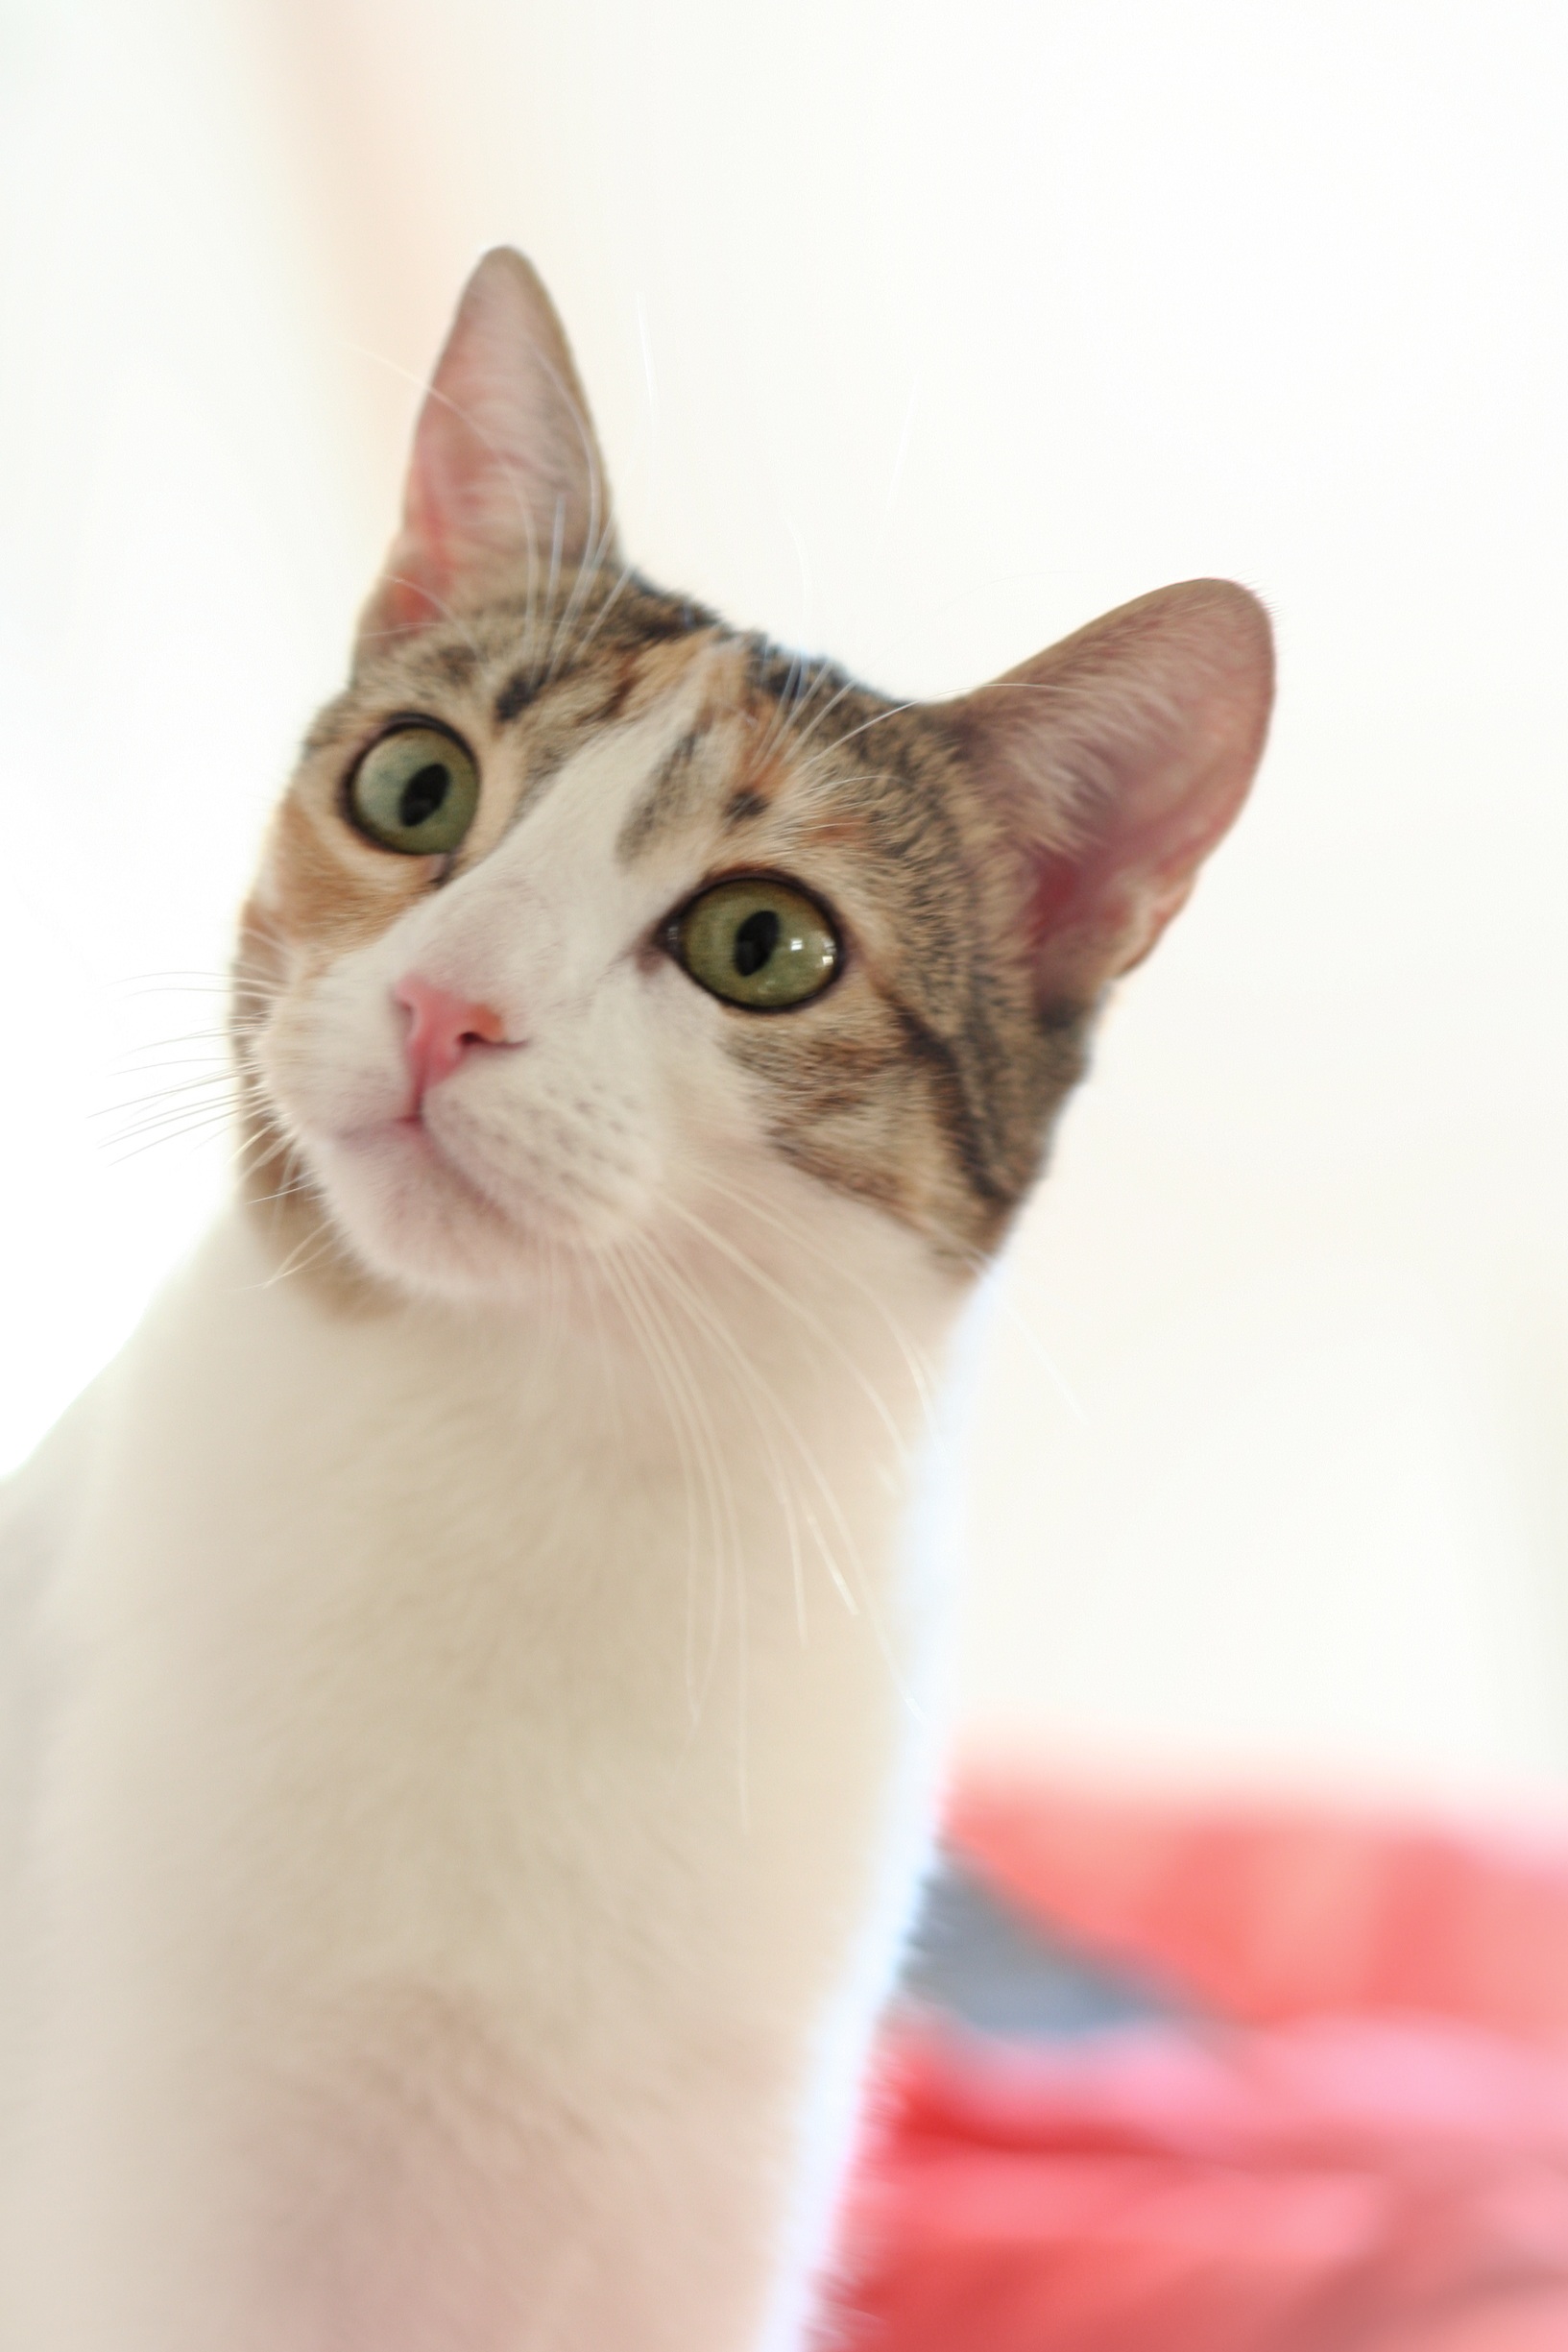
white, view, animal, cute, pet, portrait, kitten, cat, mammal, close, face, nose, eyes, whiskers, adidas, head, vertebrate, animal world, domestic cat, cat face, cat's eyes, cat portrait, european shorthair, burmilla, small to medium sized cats, cat like mammal, domestic short haired cat, tonkinese, khao manee, oriental shorthair